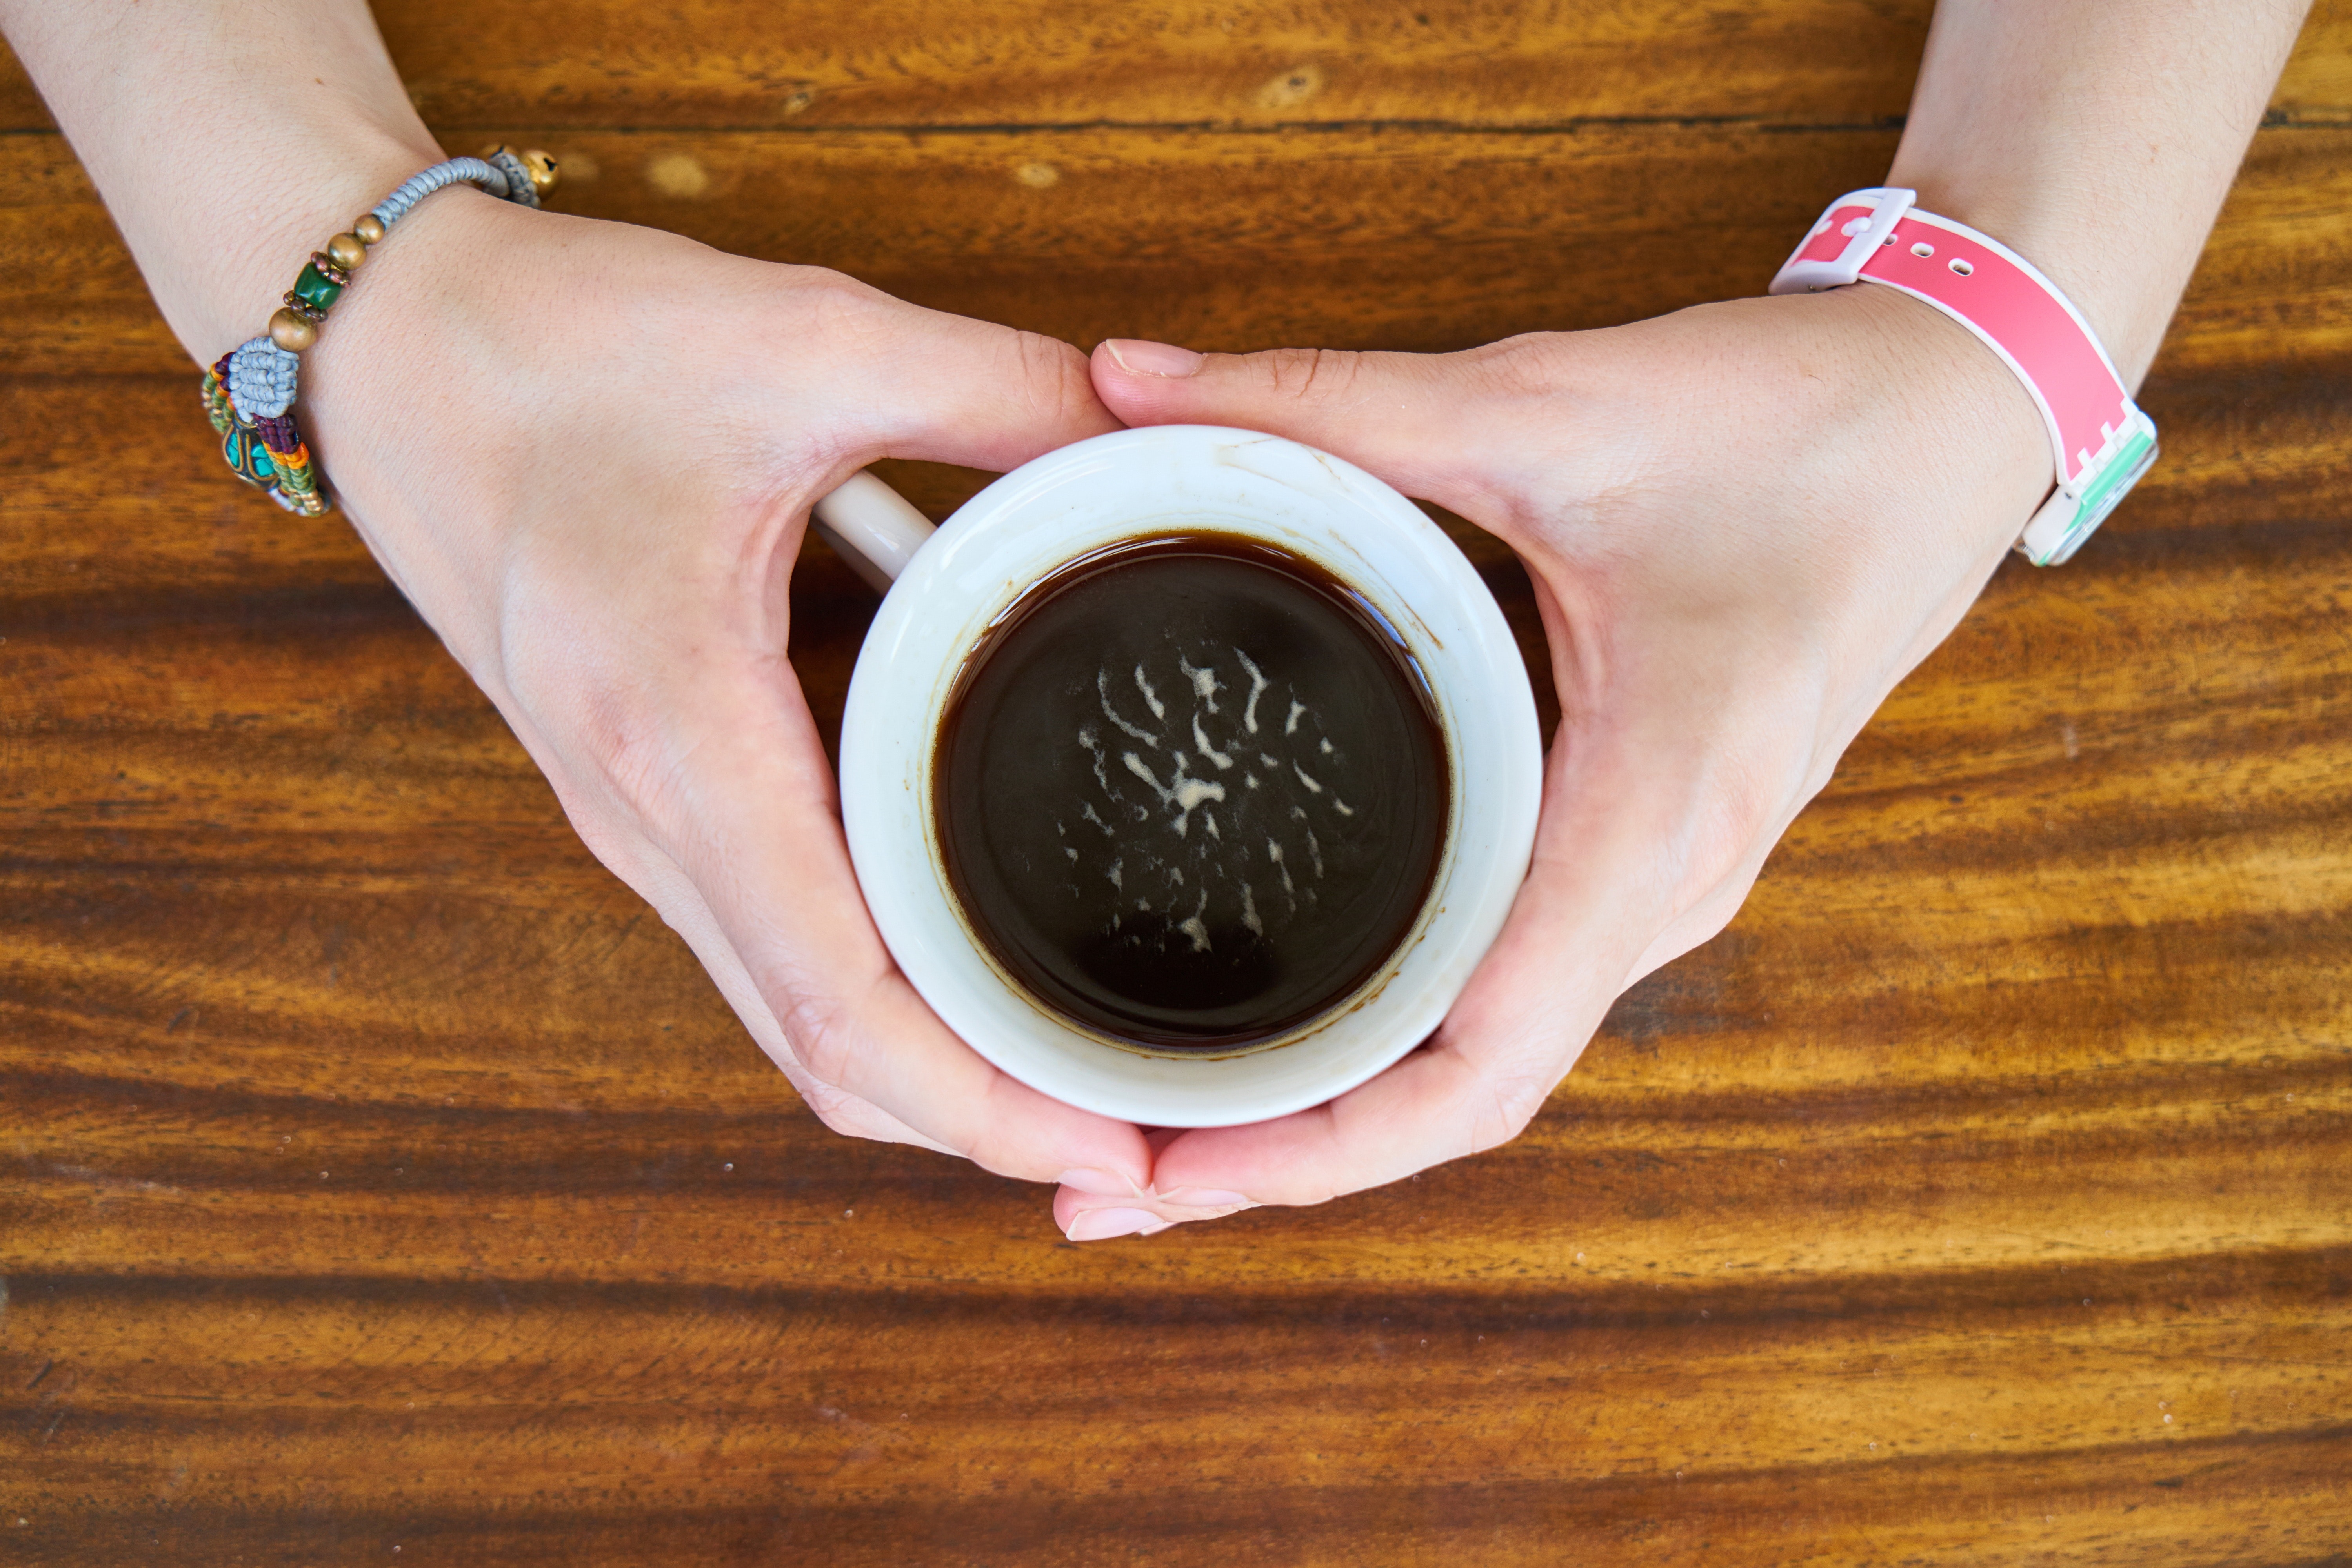
cup, hand, pink, finger, coffee cup, nail, drinkware, drink, gesture